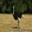
Label: bird